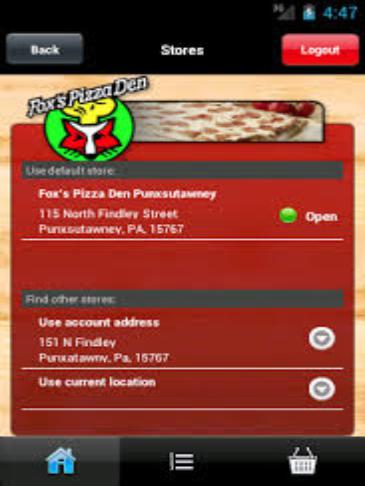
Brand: Fox's Pizza Den
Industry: Food